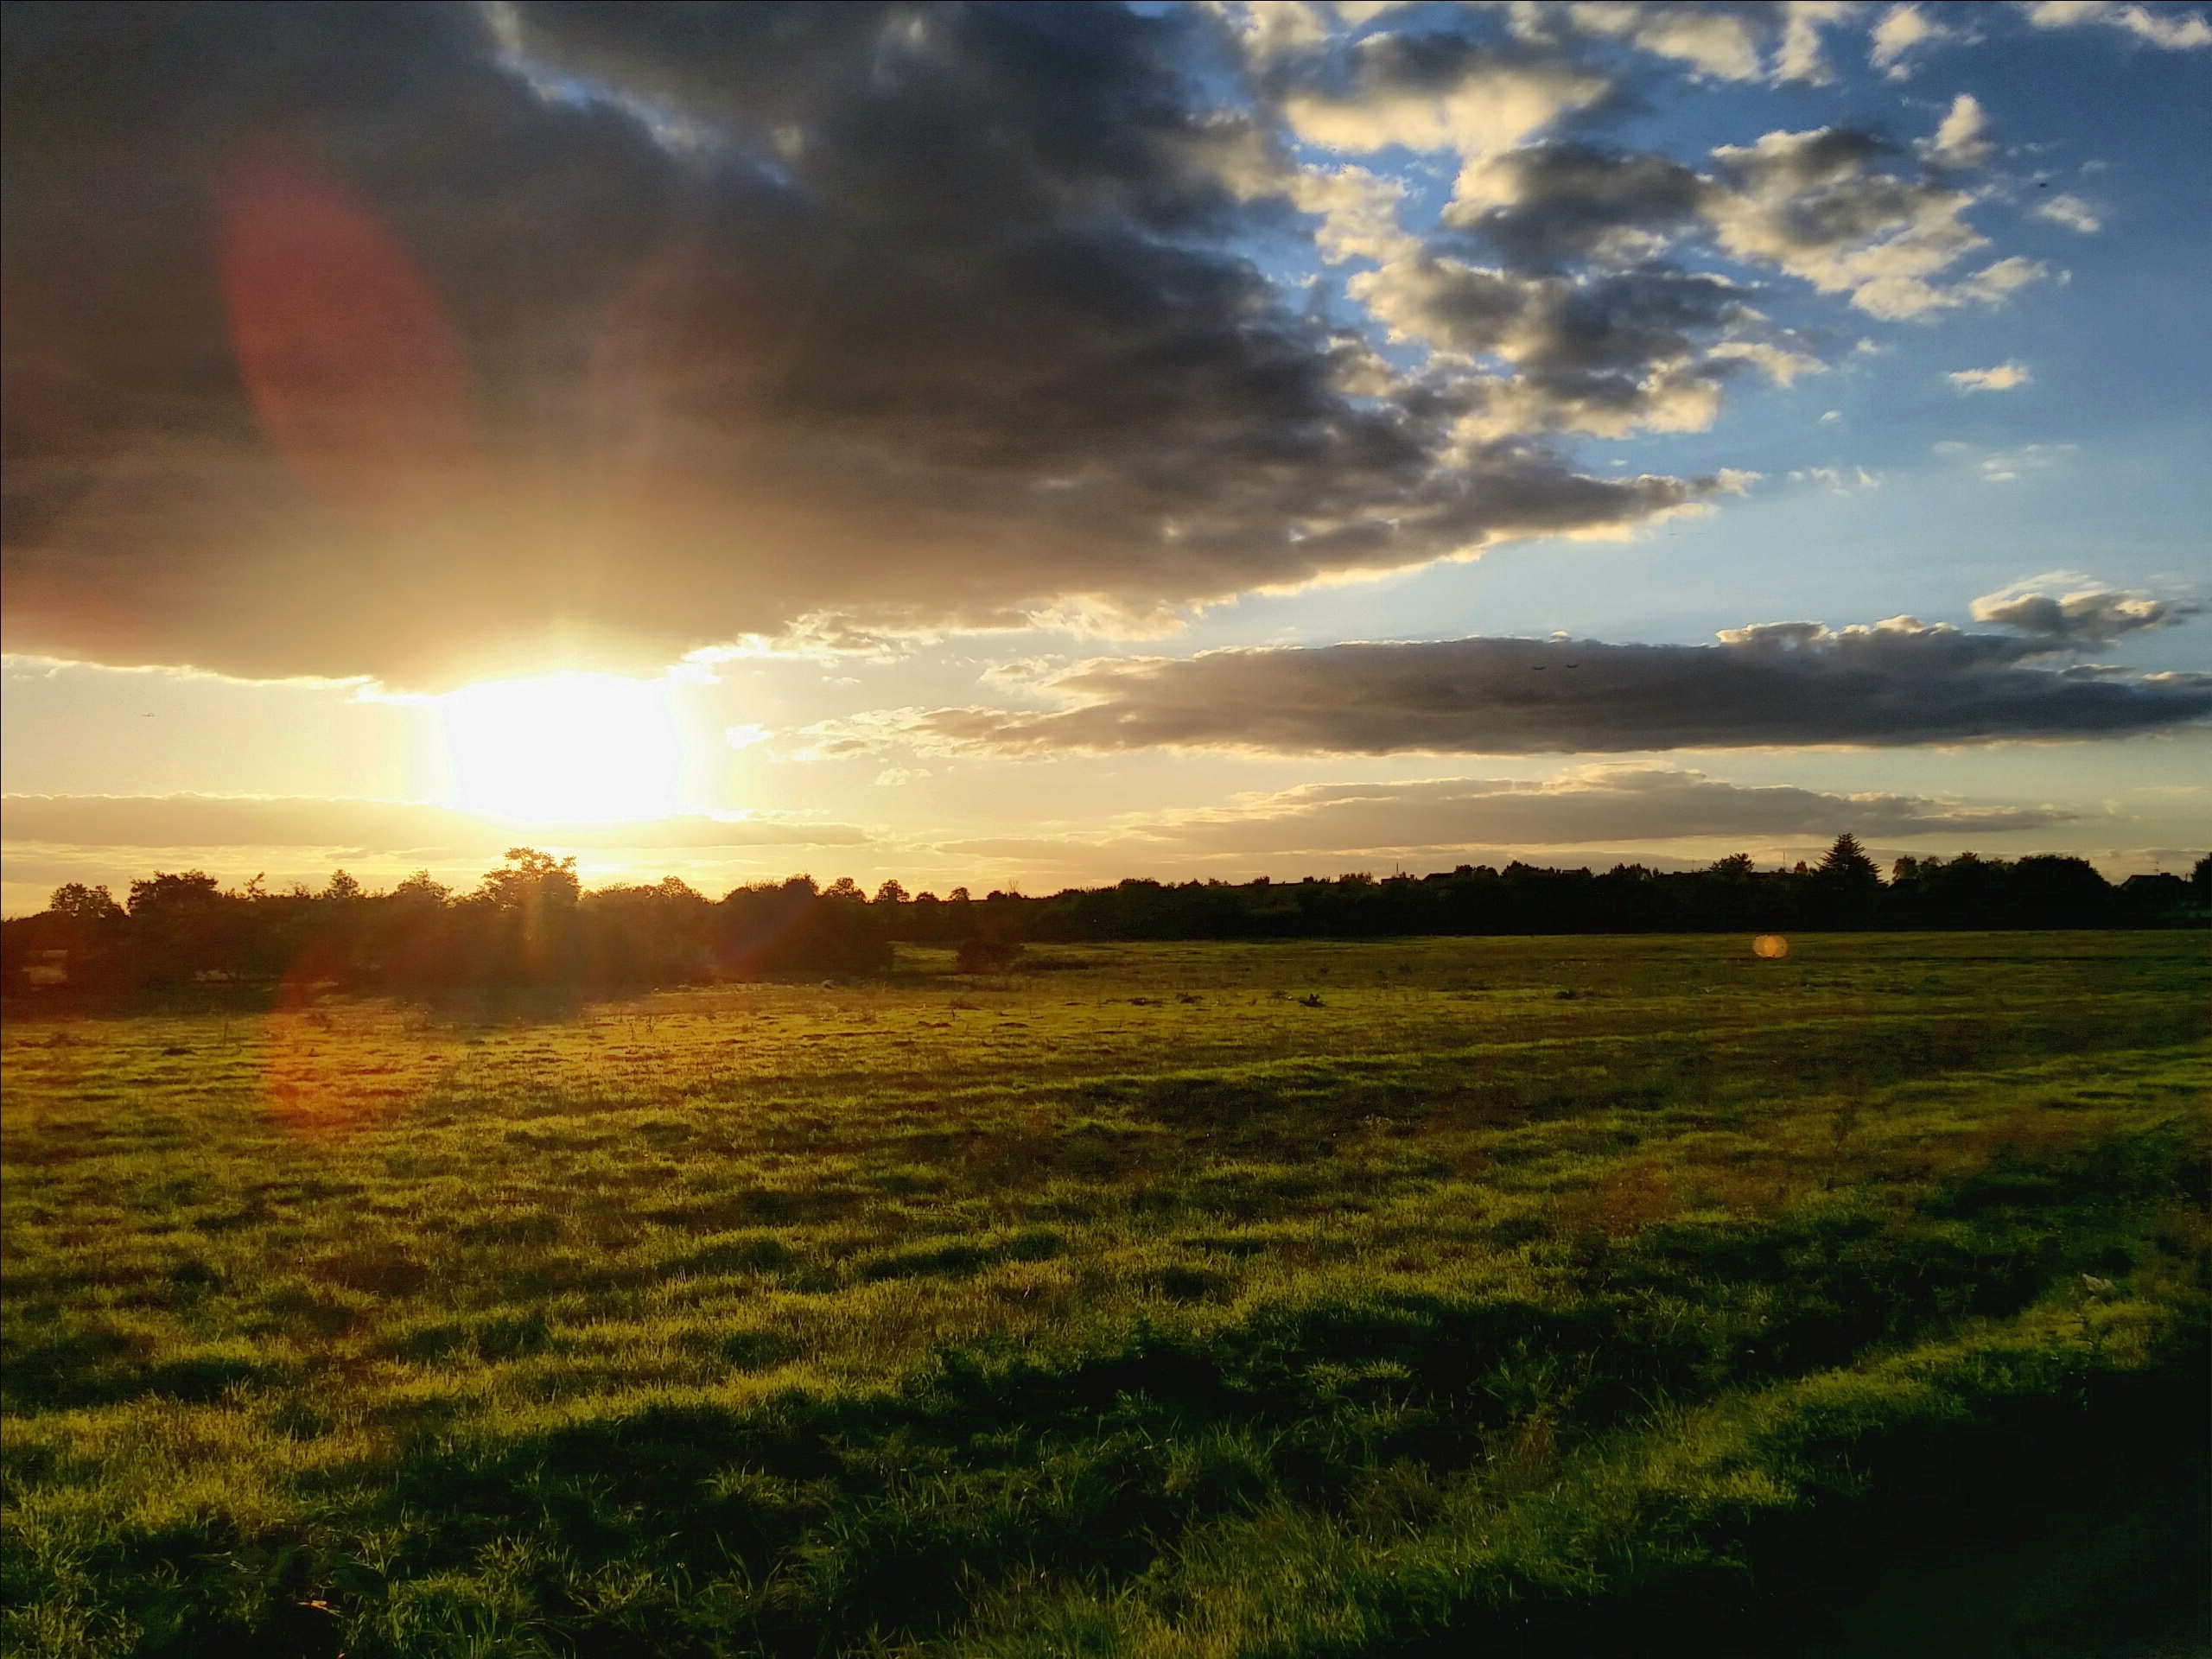
landscape, nature, grass, horizon, light, cloud, sky, sun, sunrise, sunset, field, meadow, prairie, sunlight, morning, hill, dawn, dusk, evening, twilight, rest, agriculture, plain, hdr, clouds, gold, grassland, abendstimmung, evening sky, rural area, meteorological phenomenon, atmospheric phenomenon, grass family